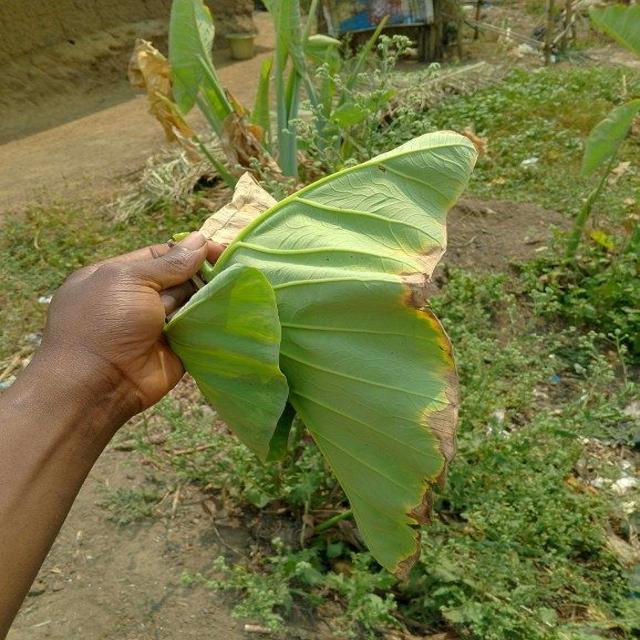
Label: Late_Blight